Matthew Mole

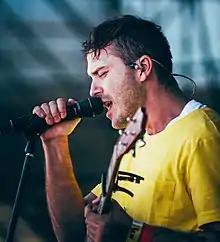
Mole performing live at Huawei Kday

Matthew Joseph Mole (born 28 October 1991) is a South African singer-songwriter from Cape Town, South Africa. He is the winner of the South African Music Awards record of the year 2021.